Sēlpils Castle

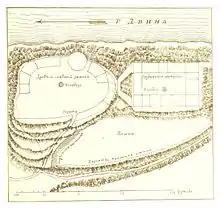
Plan of the ruins of Selburg castle (c1880)

Sēlpils Castle is an ancient castle in Sēlpils Parish, Jēkabpils Municipality in the Selonia region of Latvia.